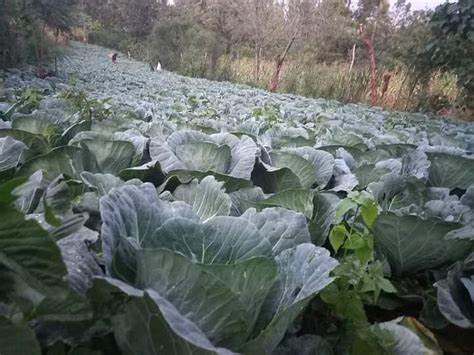
Sehemu ya shamba kubwa linalomilikiwa na kiwanda kinachojishughulisha na shughuli ya kilimo cha kibiashara kikiwa na mimea ambayo imekua na kustawi vizuri, inayotarajiwa kuleta mazao yatakayosaidia kiwanda hicho kupata faida kubwa hapo baadaye.